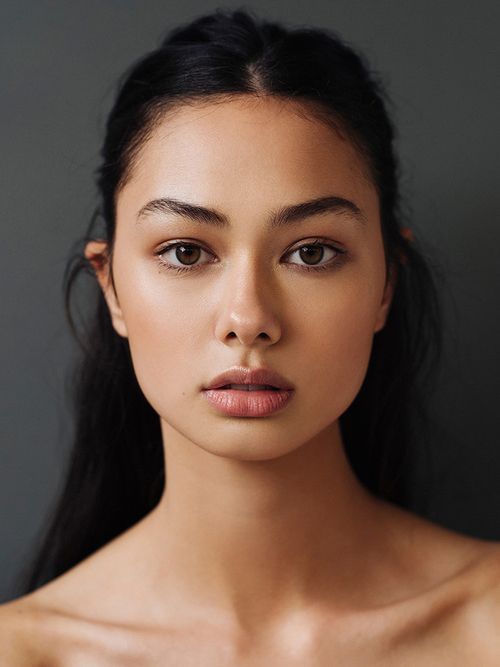
Gender: women